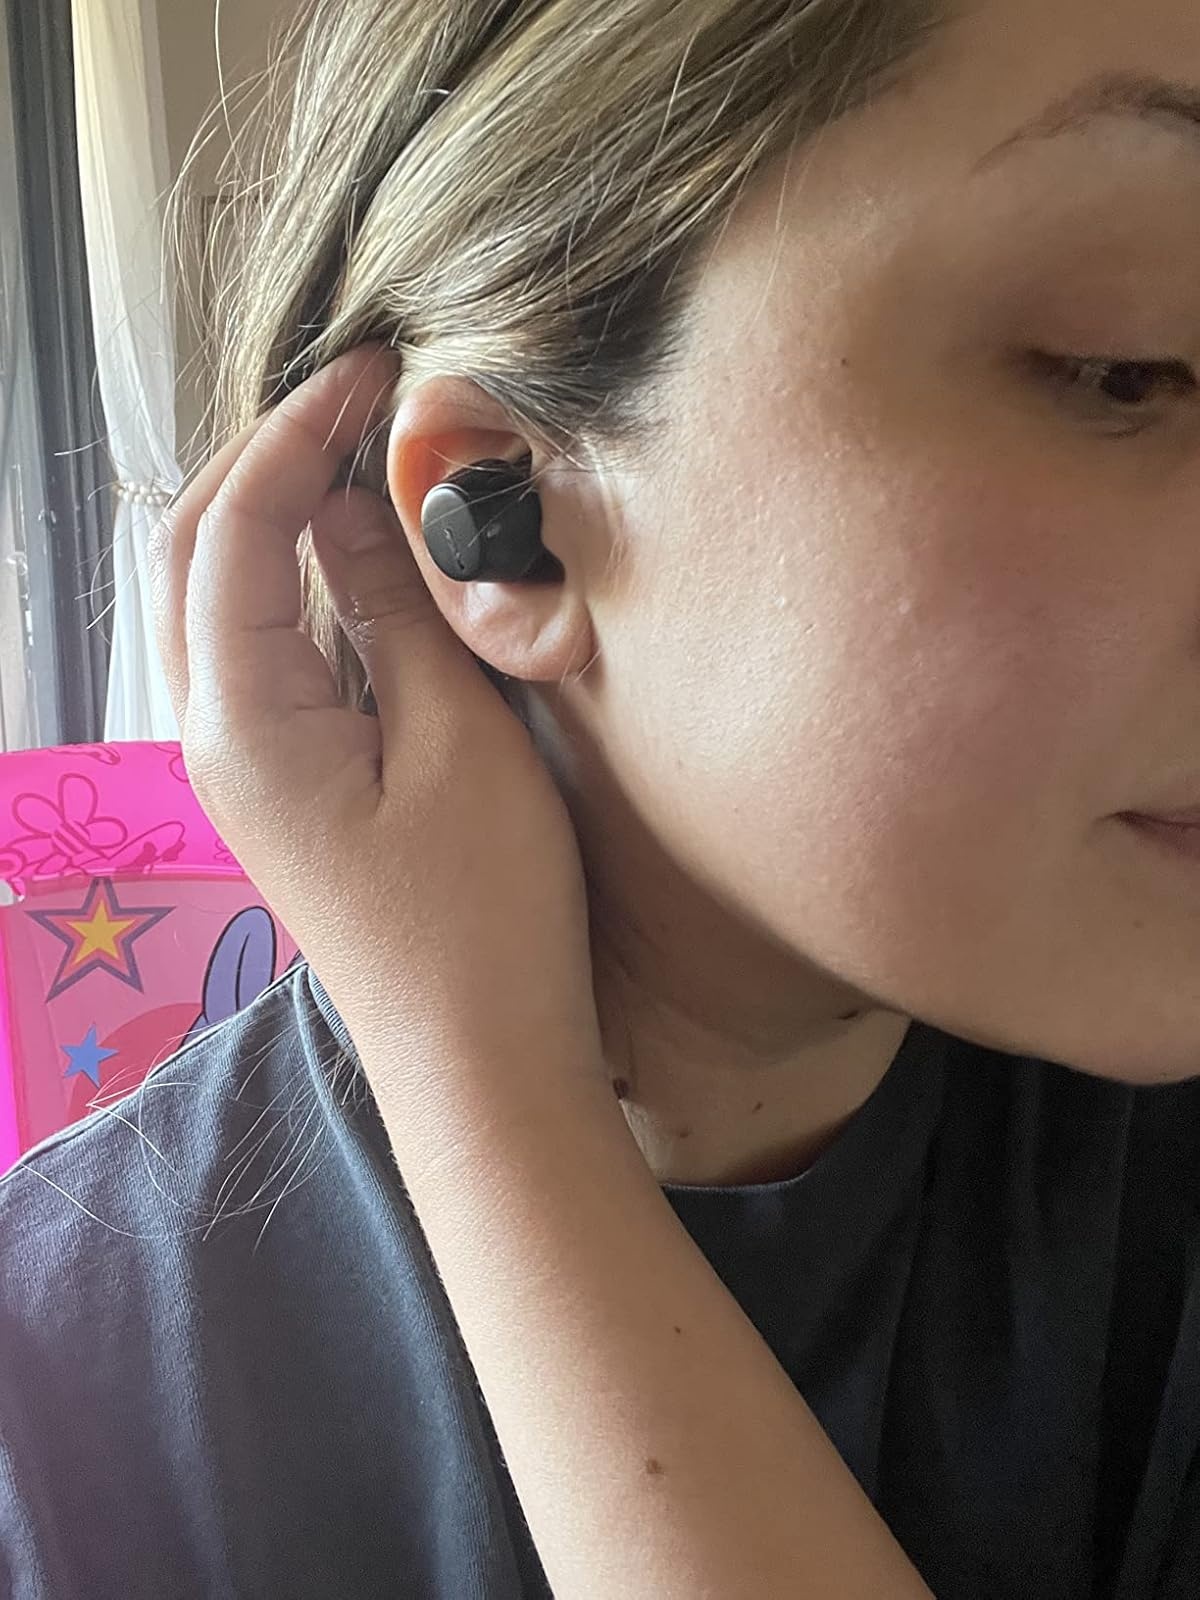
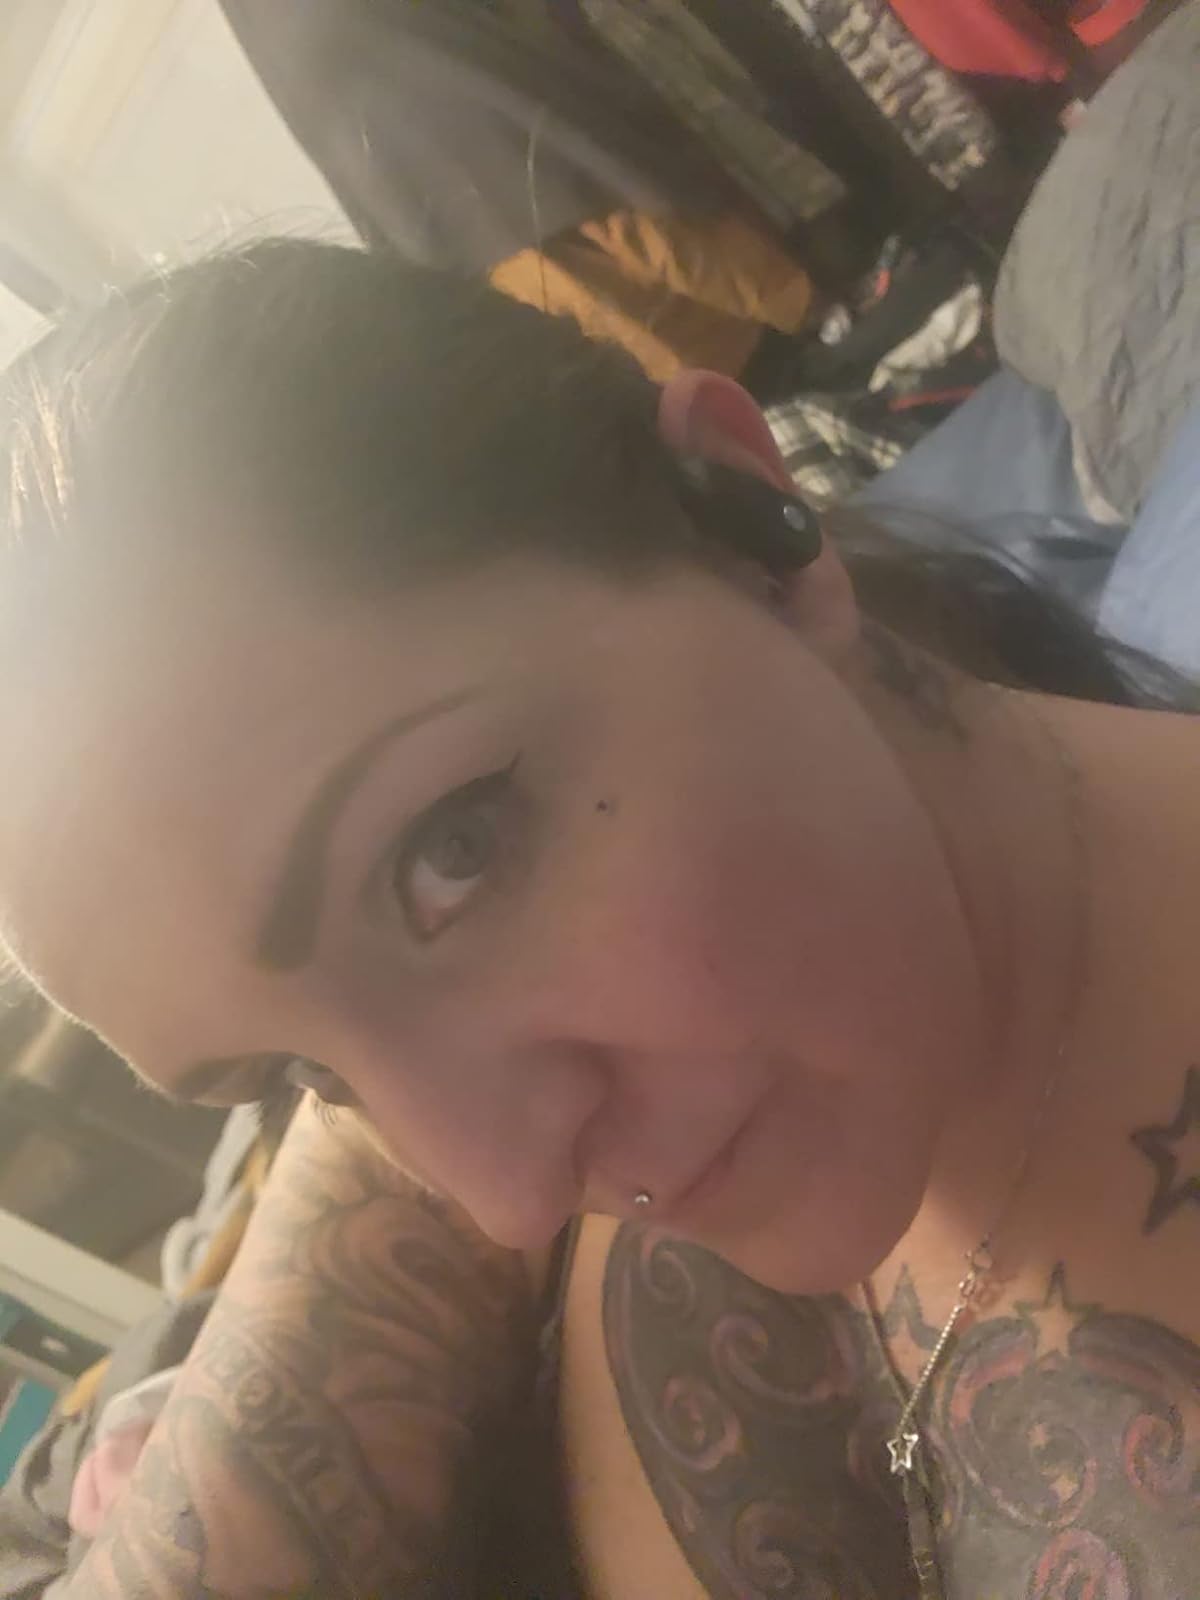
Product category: earbuds
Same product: no